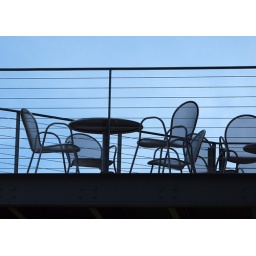
Second floor deck on office building in La Crosse, Wisconsin.